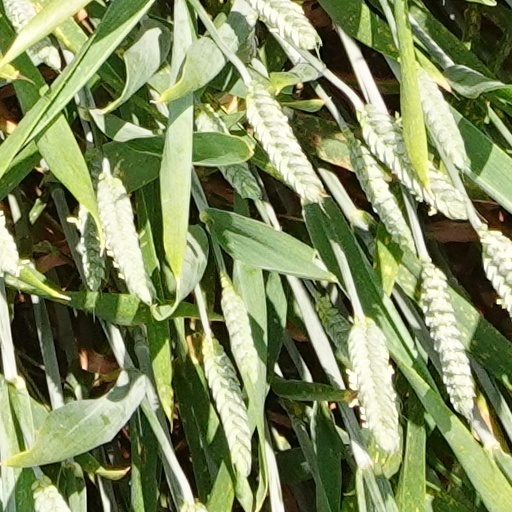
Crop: wheat